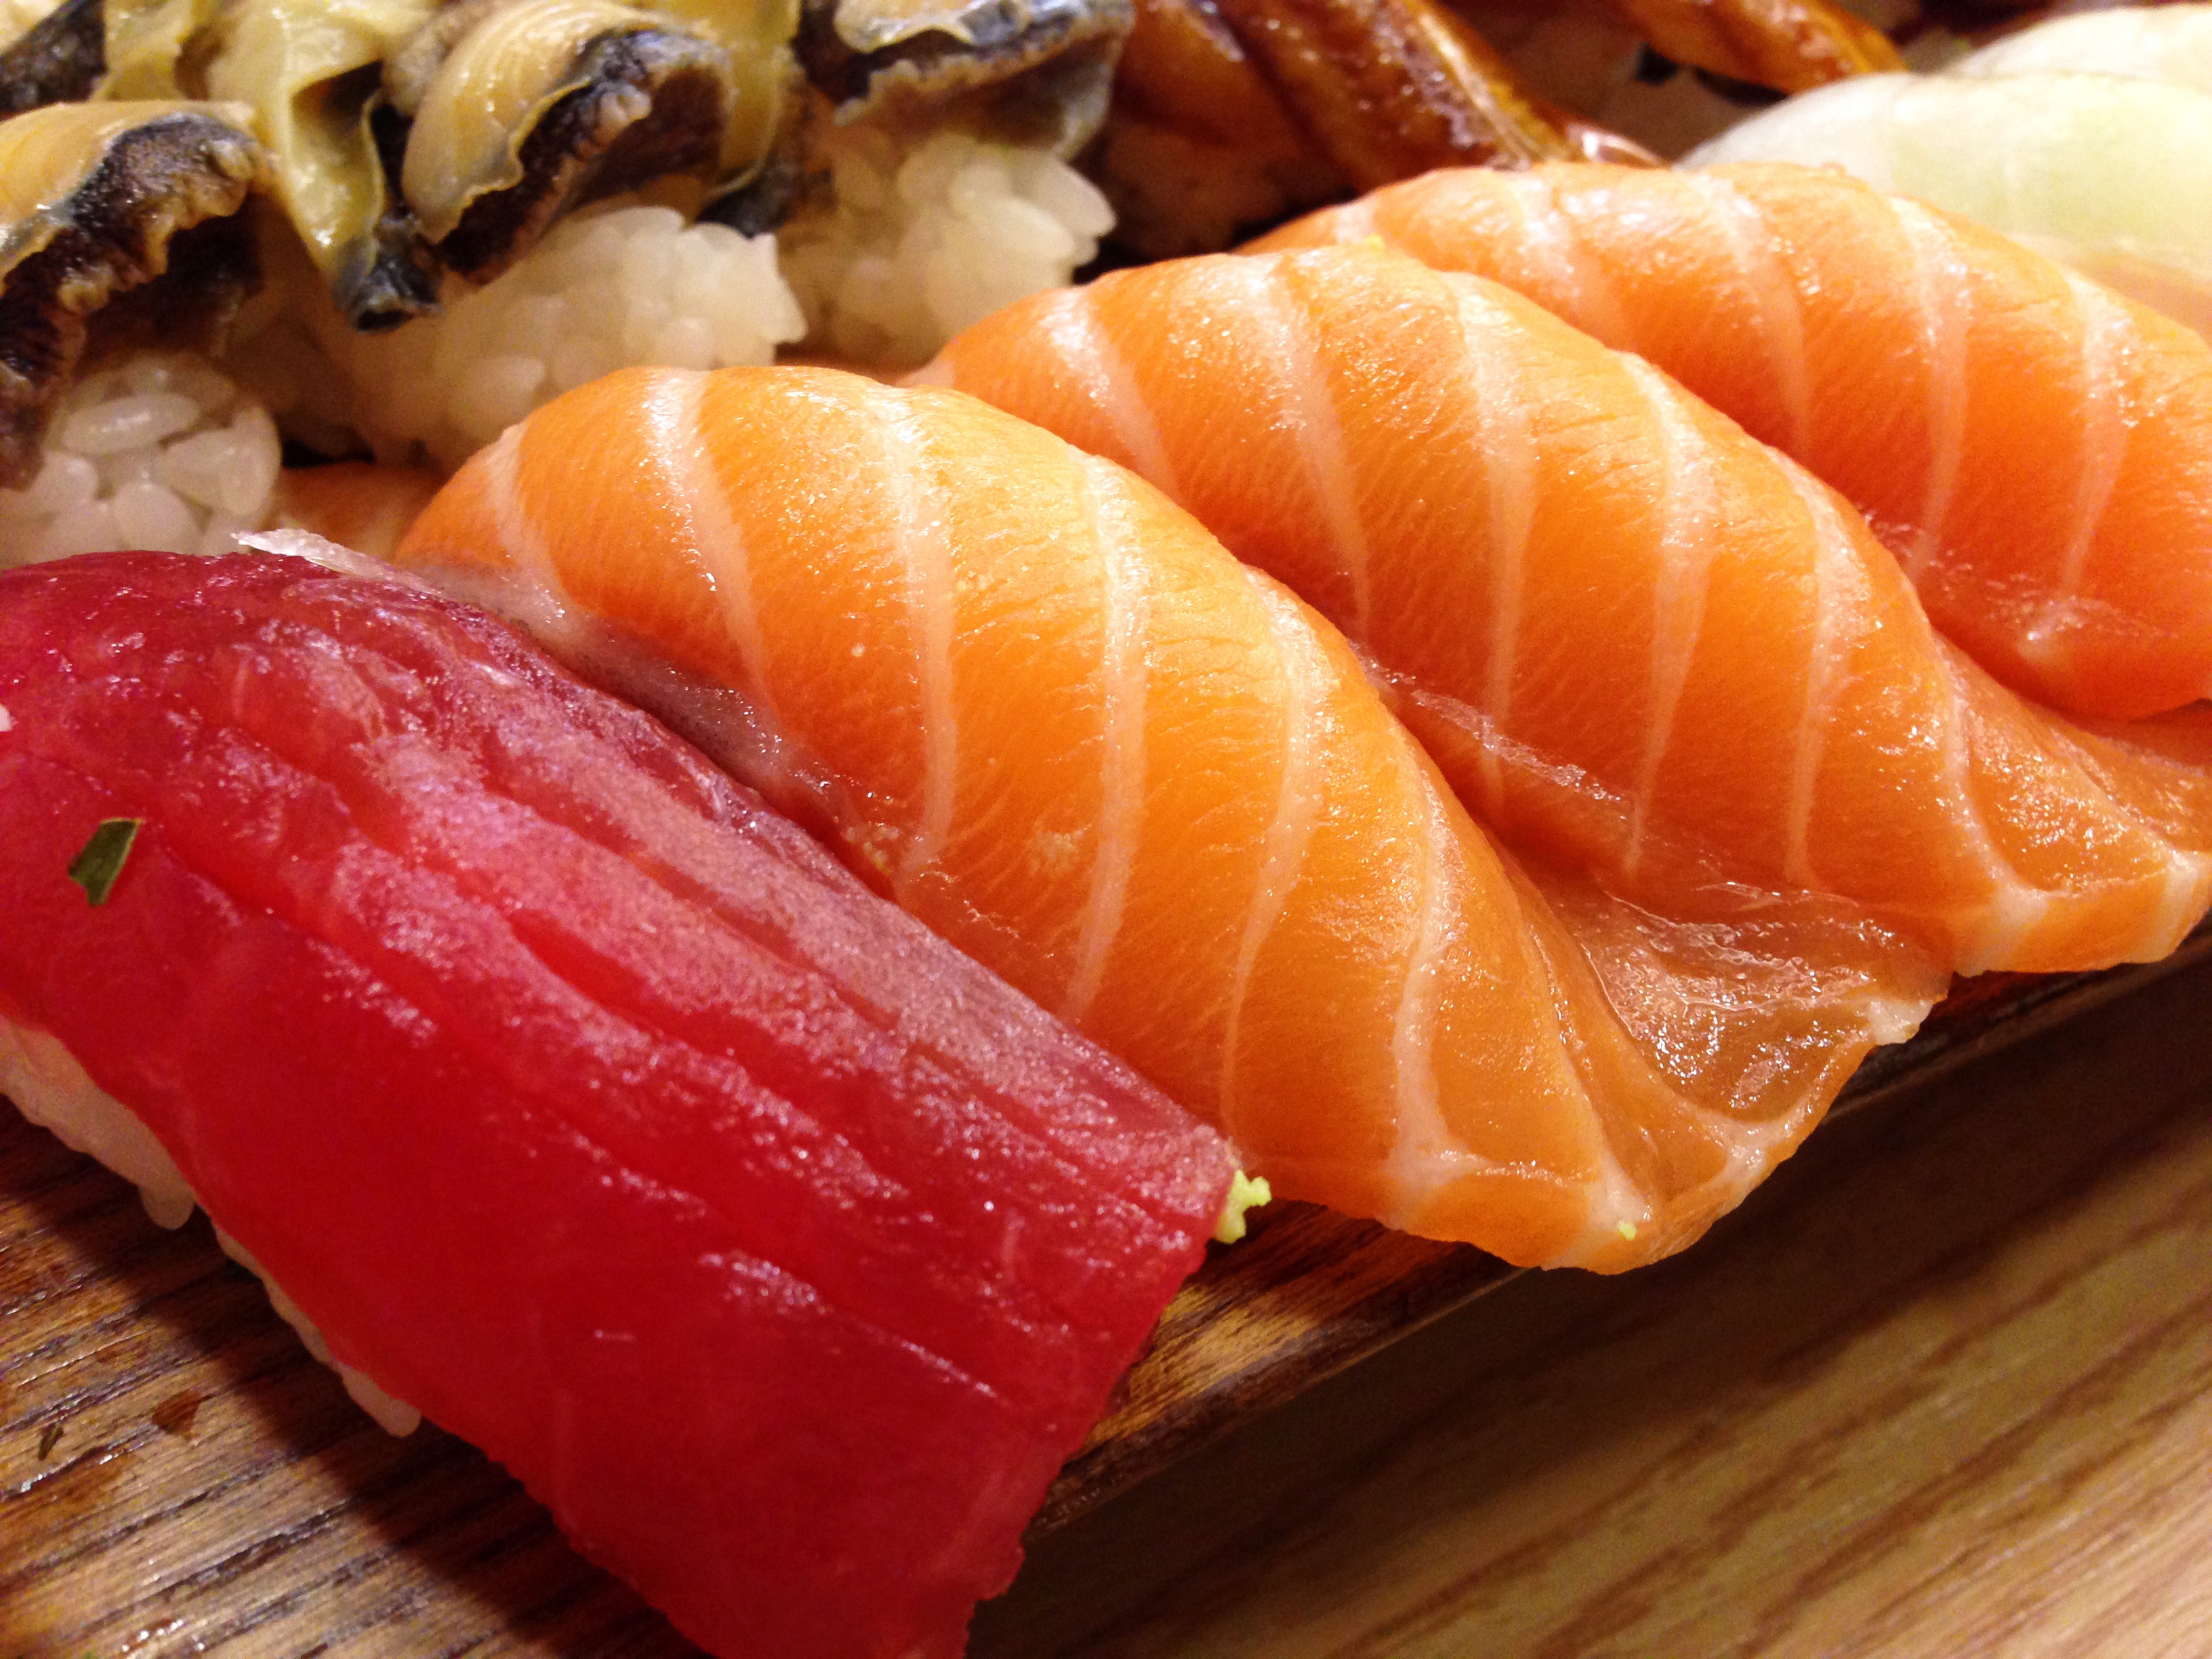
time, dish, food, seafood, fish, cuisine, delicious, asian food, sushi, sashimi, garnish, japanese, salmon, tuna, side dish, japanese cuisine, smoked salmon, california roll, comfort food, fish slice